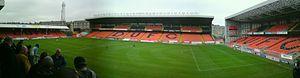
Le Tannadice Park est un stade de football construit en 1883 et situé à Dundee.